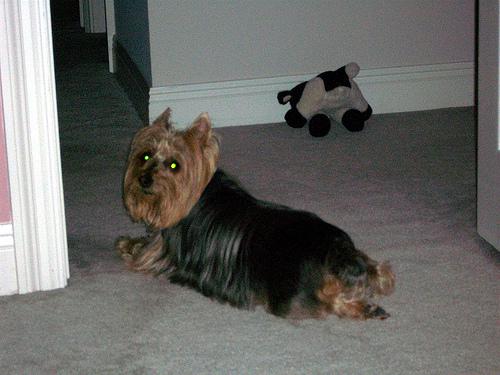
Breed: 202-n000020-Australian_terrier